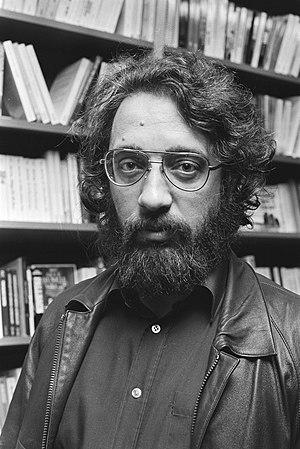
Walter van den Broeck est un romancier et un dramaturge belge de langue néerlandaise né à Olen le 28 mars 1941.